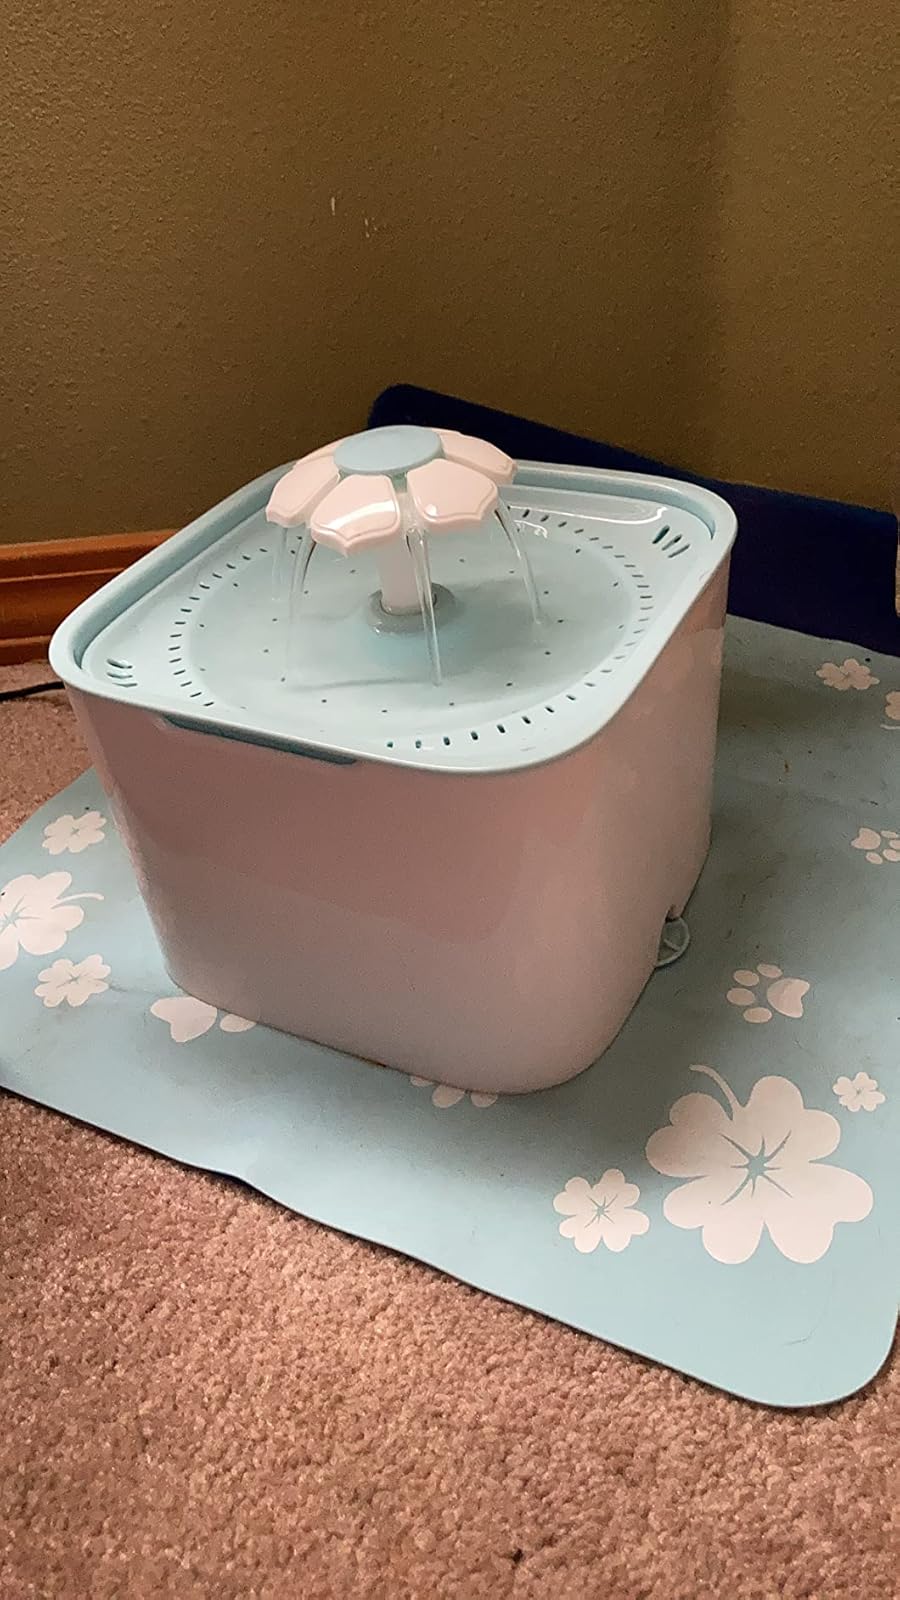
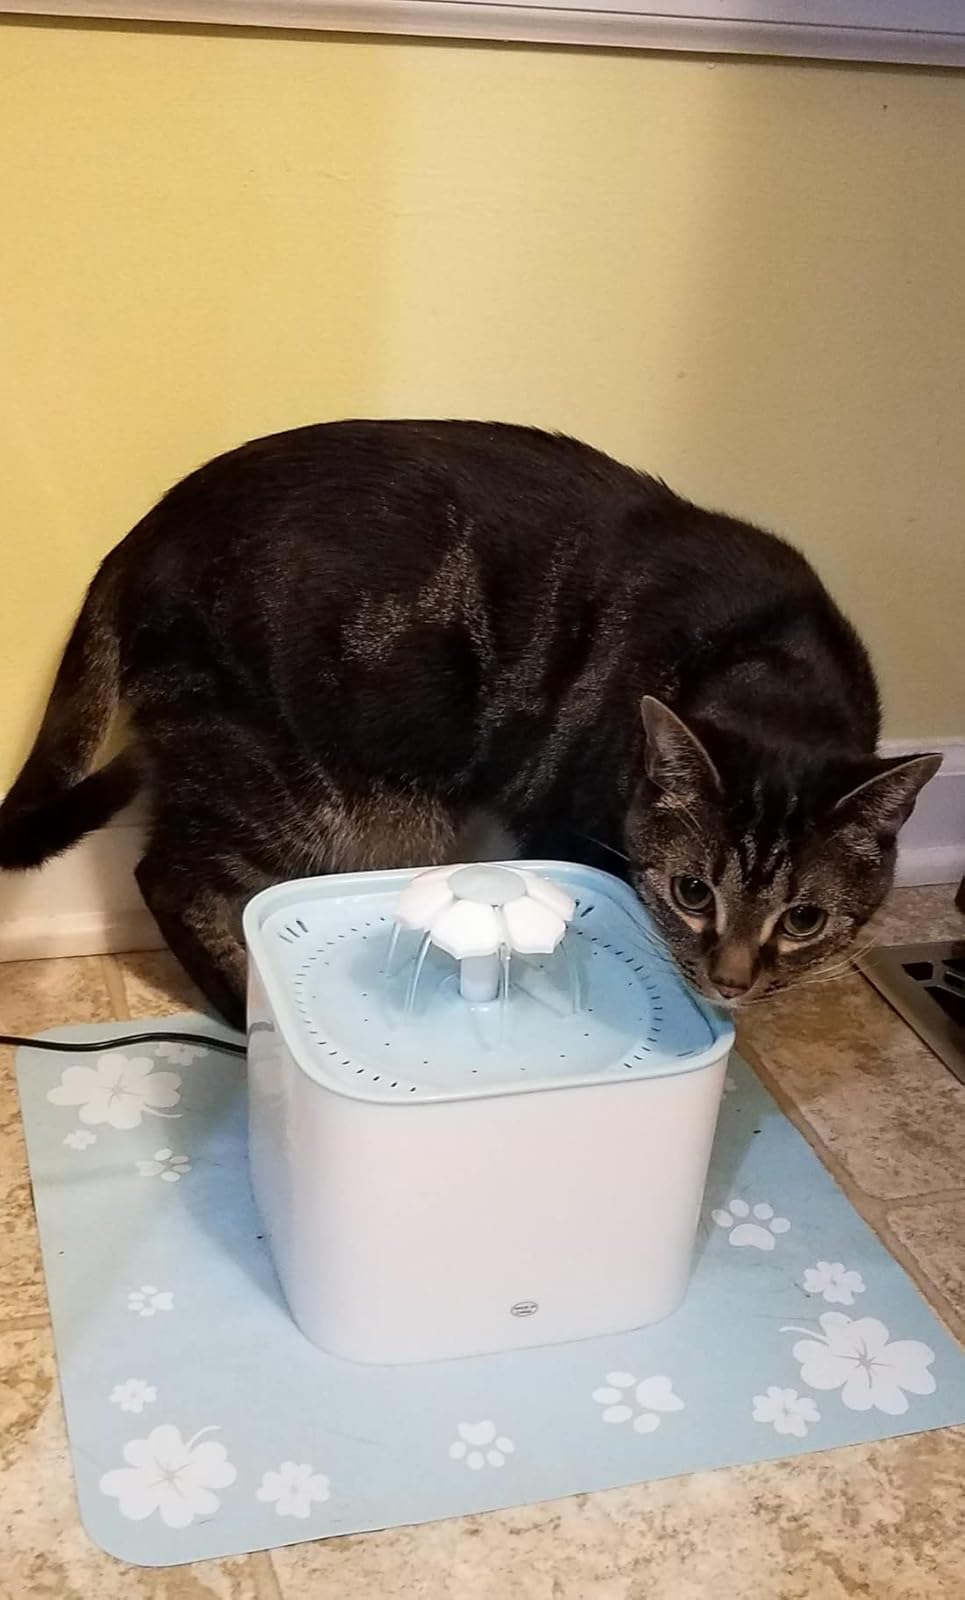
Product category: items_bowl
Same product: yes